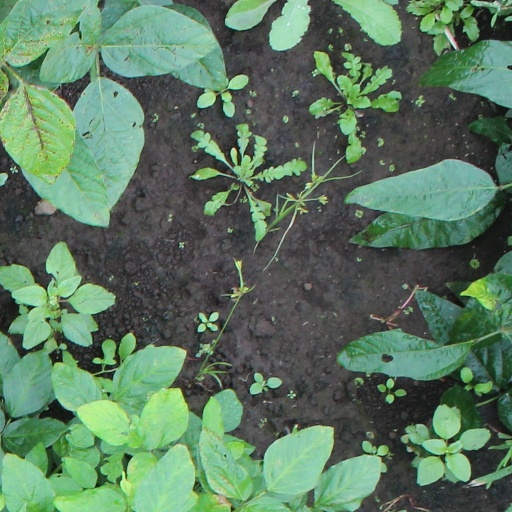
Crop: soybean